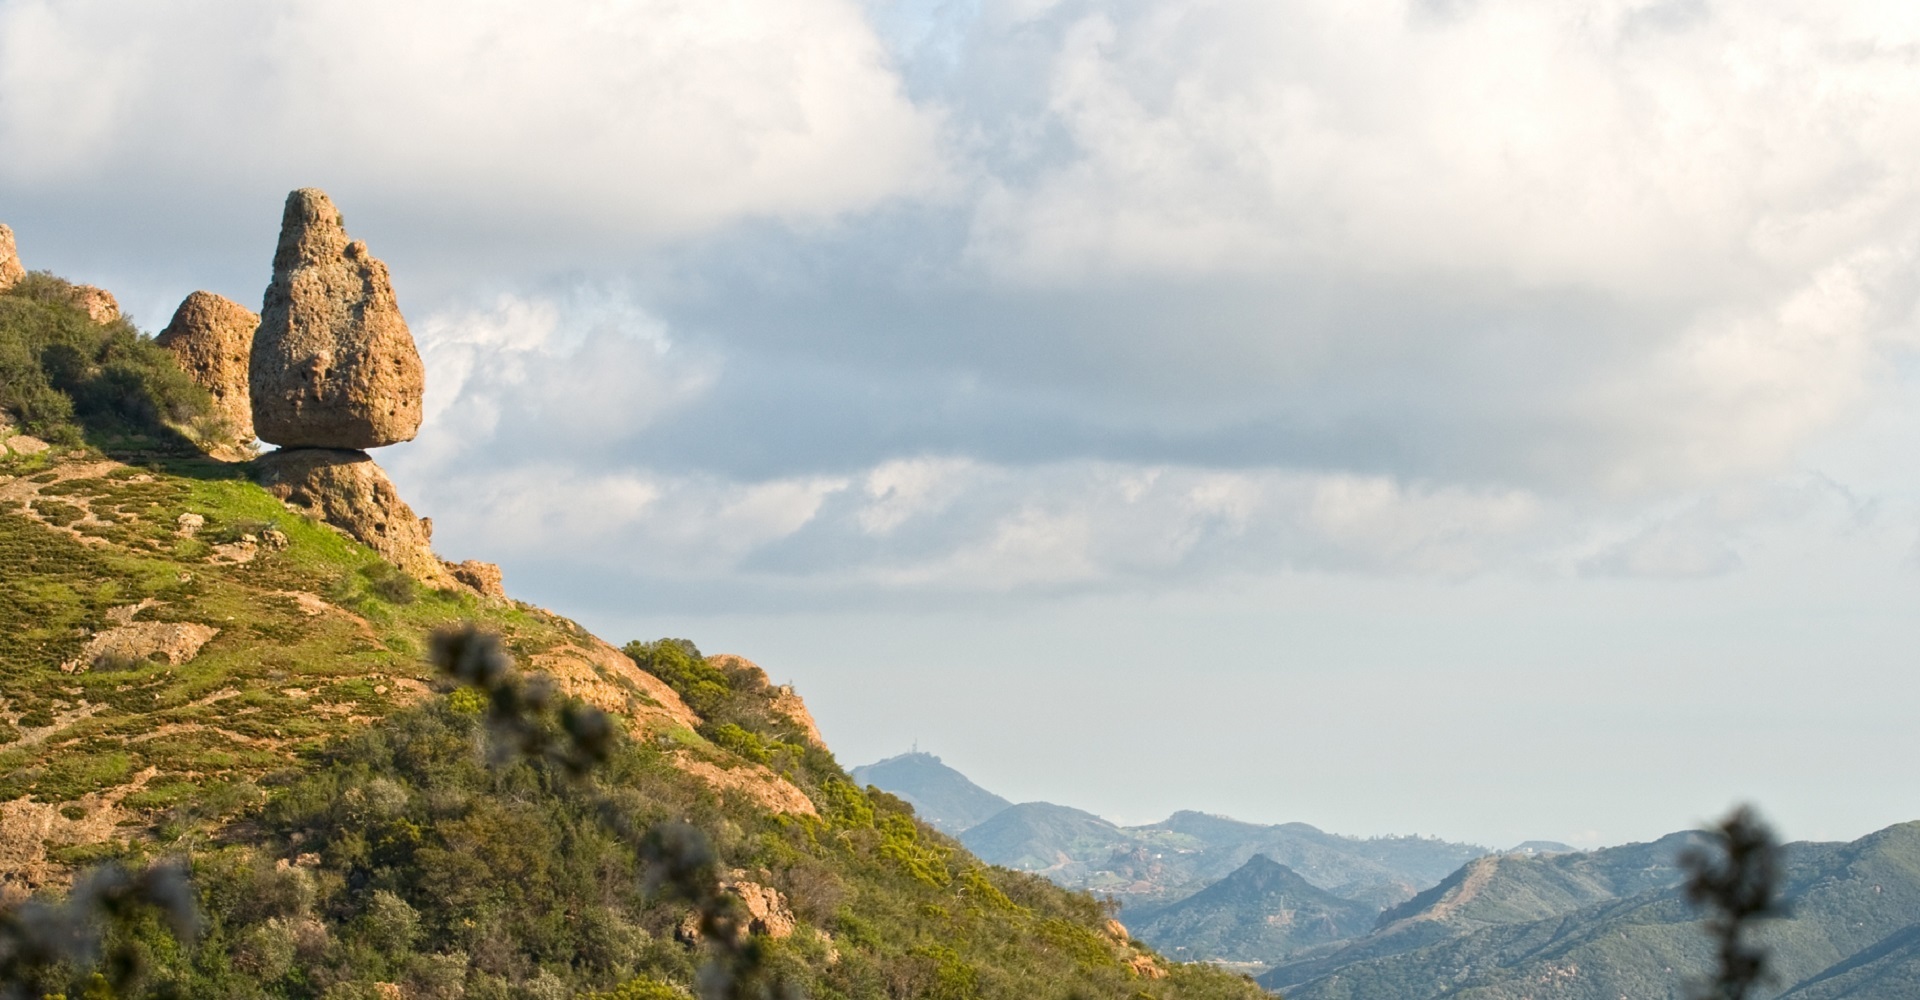
landscape, nature, rock, wilderness, mountain, hill, adventure, peak, mountain range, stone, cliff, tranquil, scenic, natural, usa, hillside, terrain, california, ridge, outdoors, mountains, alps, perched, landform, balanced rock, santa monica mountains, mountainous landforms, national recreation area